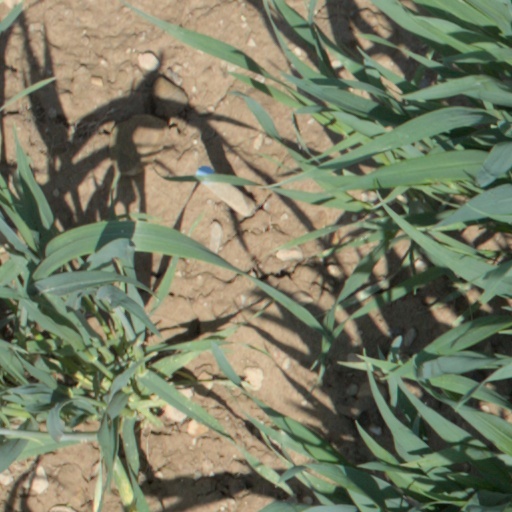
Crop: wheat